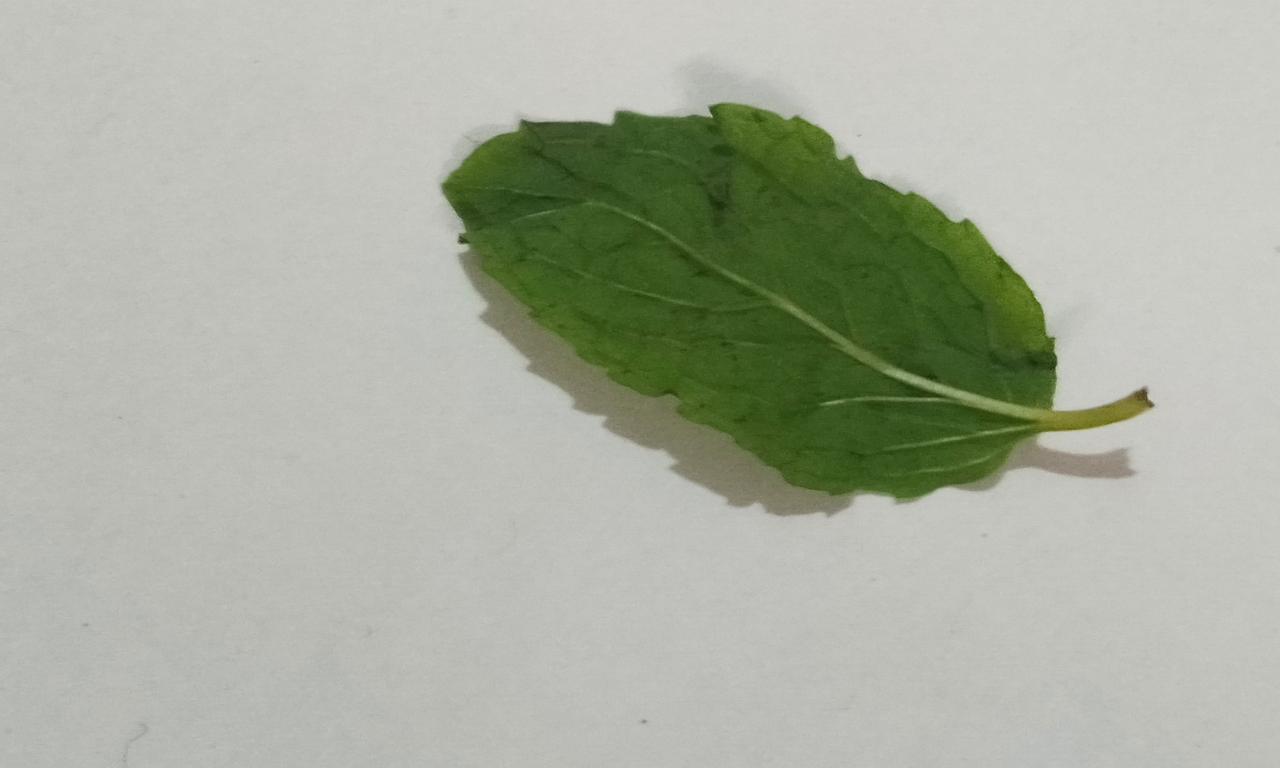
Label: Fresh